Watering can

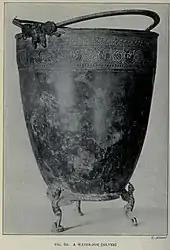
Water pot, excavated at Villa of the Papyri, ca. A.D. 79.

The term "watering can" first appeared in 1692, in the diary of keen cottage gardener Lord Timothy George of Cornwall. Before then, it was known as a "watering pot".